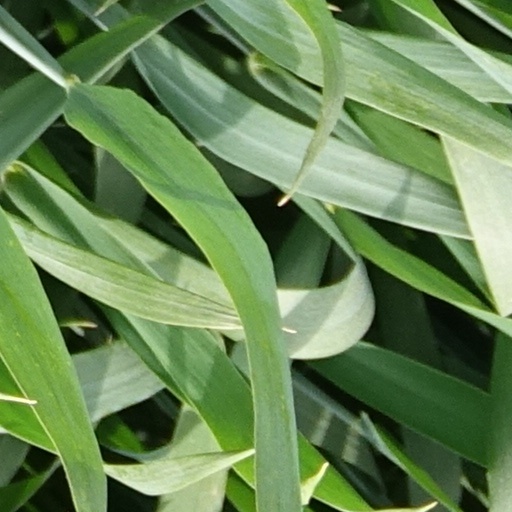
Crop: wheat